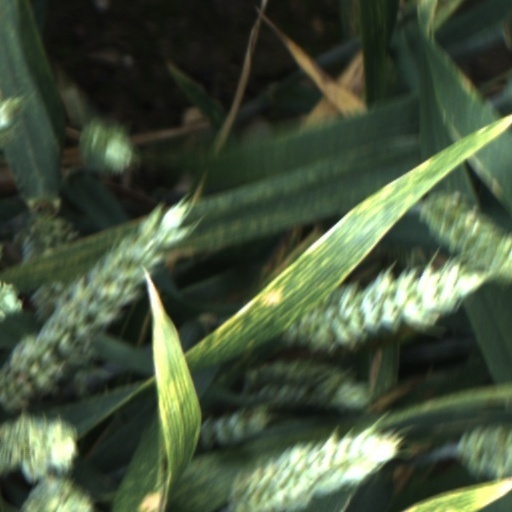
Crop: wheat